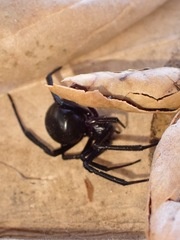
Species: Lactrodectus_hesperus